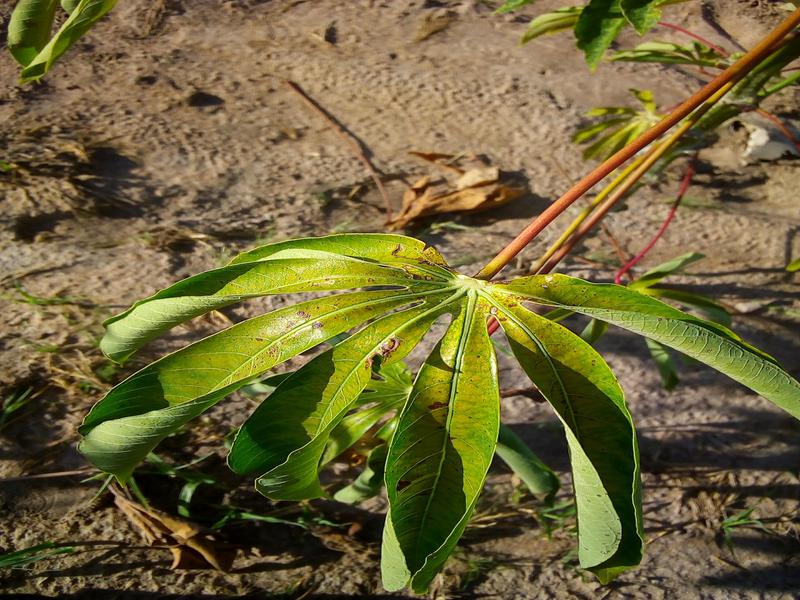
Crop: cassava
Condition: green_mottle